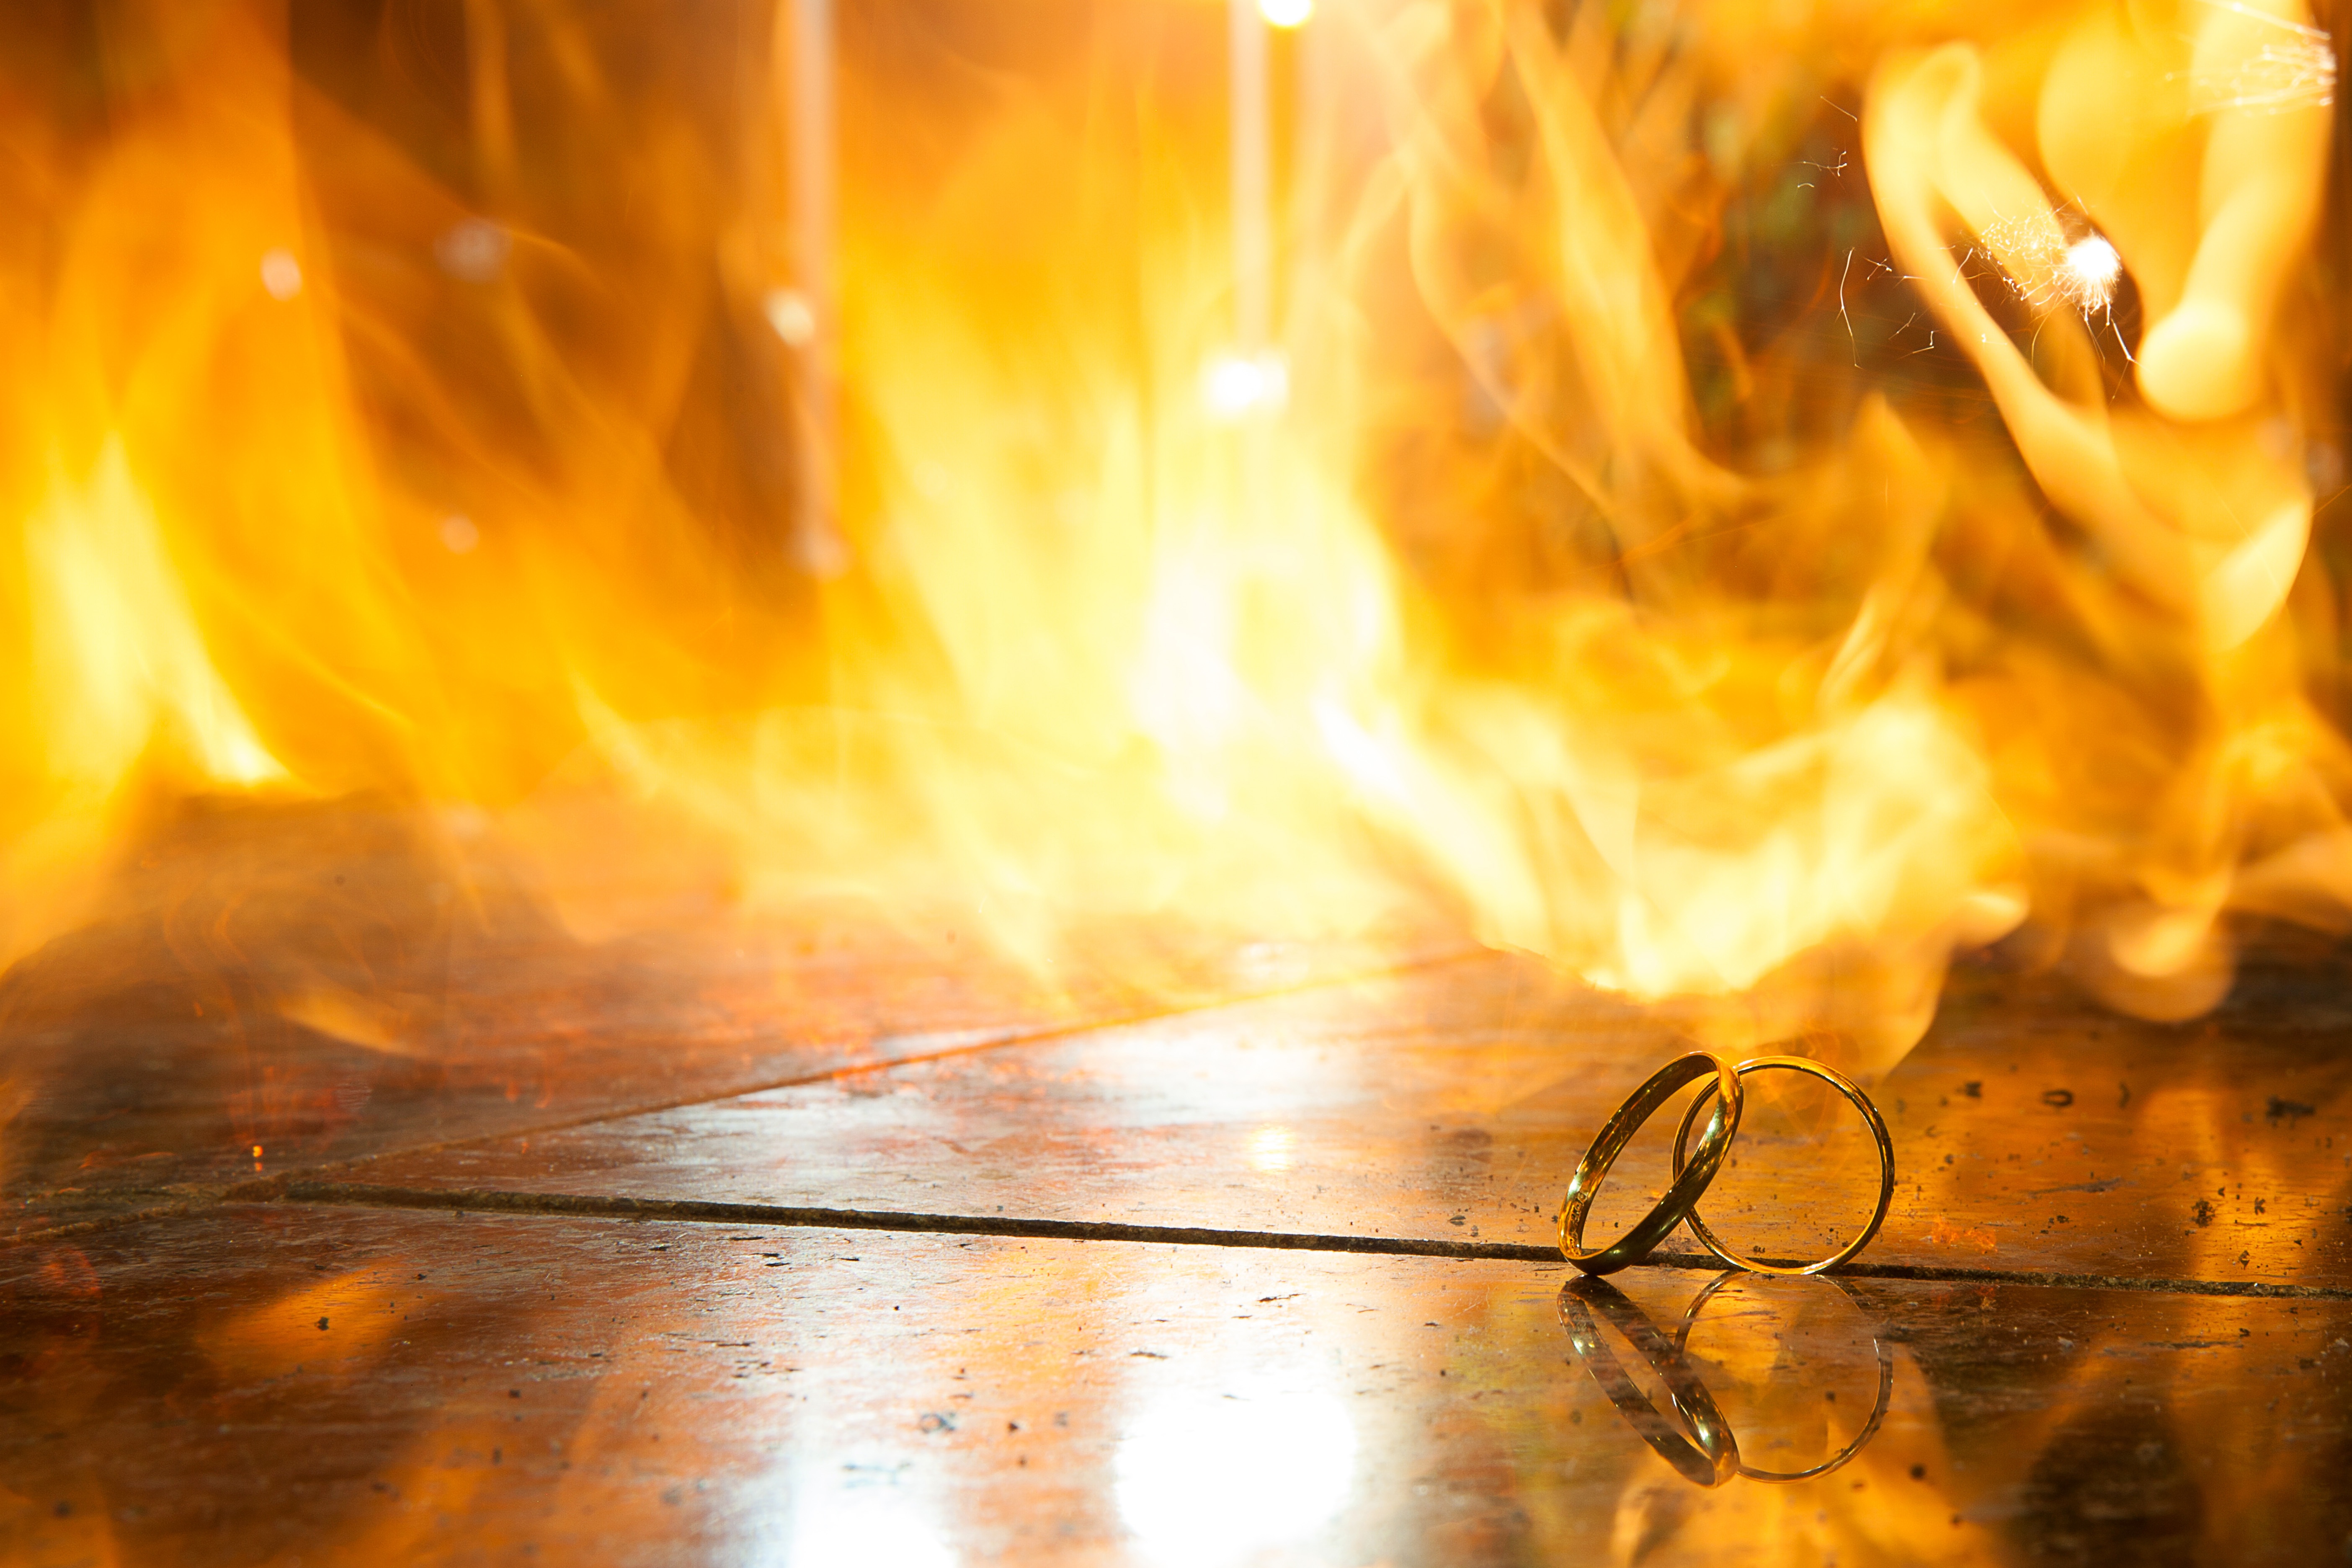
light, sunlight, smoke, autumn, flame, fire, yellow, marriage, long exposure, macro photography, light paint, alliances, computer wallpaper